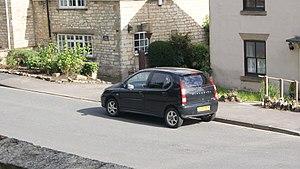
La Rover CityRover est une automobile de classe citadine fabriquée par l'ancien constructeur anglais MG Rover de 2003 à 2005. Il s'agit d'une Tata Indica rebadgée ainsi que la première voiture Rover produite en dehors de l'Europe. Elle était destinée à remplacer la Rover 100 des années 1990. Elle était produite dans l'usine Tata Motors de Pune en Inde aux côtés de la Tata Indica.